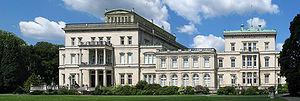
La villa Hügel, est un château situé à Bredeney dans la Ruhr, ouest de l'Allemagne. Elle fut la résidence de la famille d'industriels allemands Krupp, Alfred Krupp l'avait faite construire en 1873. Aujourd'hui, elle abrite les bureaux de la Kulturstiftung Ruhr, un musée d'art et les archives historiques de la famille et de la société Krupp.
Essen est une ville située dans la partie centrale du bassin de la Ruhr dans le Land de Rhénanie-du-Nord-Westphalie en Allemagne. Sa population était de 583 084 habitants au 31 décembre 2016, ce qui en fait la neuvième plus grande ville d'Allemagne. Essen fut la capitale européenne de la culture en 2010, avec toute la région de la Ruhr, dans le cadre du projet RUHR.2010 - Capitale européenne de la culture.
Alfred Krupp est un inventeur et un sidérurgiste prussien. Il fit de l'usine de son père Friedrich Krupp, la Kruppsche Gussstahlfabrik, aujourd'hui propriété de la multinationale ThyssenKrupp AG, l'une des premières entreprises d’Europe. Il amorça cette spectaculaire croissance en se lançant dans la fabrication de roues monobloc qui connurent un succès foudroyant sur le marché en pleine croissance des locomotives, mais c'est surtout dans l'industrie d'armement que sa compagnie se hissa au premier rang. Alfred Krupp devint en effet le plus gros producteur d'armes de son époque, qui lui valut le surnom de « roi du canon ».